Tribonian

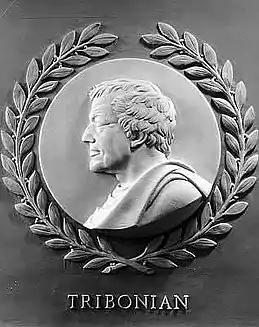
Bas-relief plaque of Tribonian in the Chamber of the United States House of Representatives in the United States Capitol.

Tribonian (Greek: Τριβωνιανός [trivonia'nos], – 542) was a Byzantine jurist and advisor. During the reign of the Emperor Justinian I, he supervised the revision of the legal code of the Byzantine Empire. He has been described as one of the wisest collaborators of Justinian.